Mount Pleasant Downtown Historic District

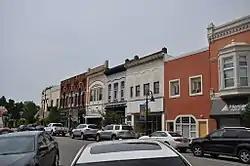
West side of Main, looking south, 2017

The Mount Pleasant Downtown Historic District is a commercial historic district roughly bounded by Mosher, Franklin, Illinois and Washington Streets in Mount Pleasant, Michigan. It was listed on the National Register of Historic Places in 2014.